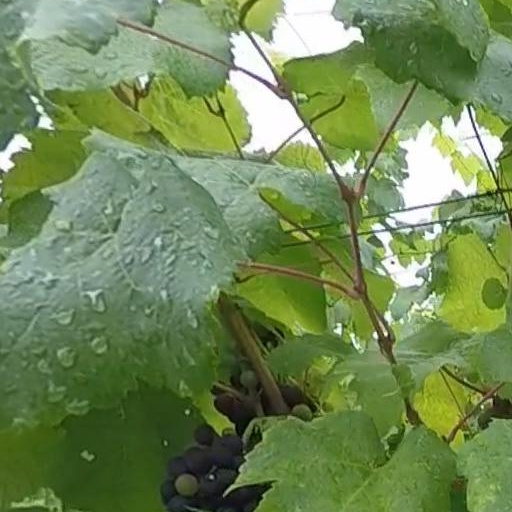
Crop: grape